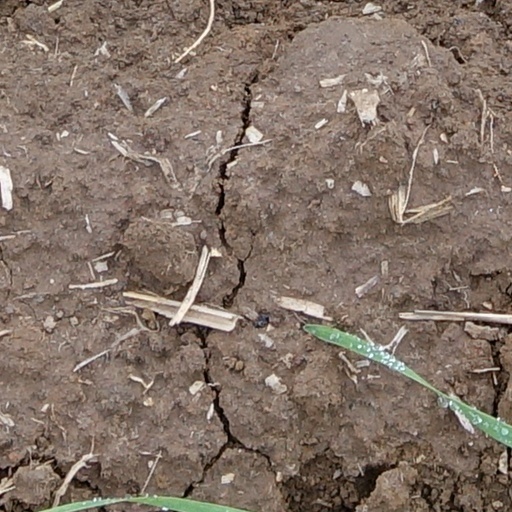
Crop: wheat